Peckforton Castle

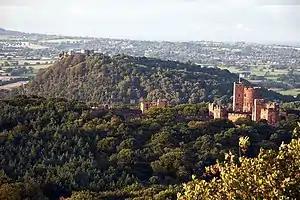
A wooded area with a sandstone castle on the right. Beyond is another wooded hill with the ruins of a castle on its top. In the far distance are fields and houses.

The castle is faced with red sandstone, and has lead, asphalt and tile roofs. It is mainly in three storeys with a five-storey tower. The buildings are arranged around a ward with the principal accommodation on the north side. It is surrounded by a dry moat which is bridged at the gatehouse. To the west of the inner ward are the stables, the coach house, a rectangular bell tower and the kitchens and service area. To the north is the great hall range which consists of 18 bays. Behind the entrance to the hall is the circular main tower. At the east end of the gallery wing is the octagonal library tower. The outer walls of the castle have full-height slender turrets at the changes in direction. Corbel tables support part of the battlements. The walls contain arrow slots, and in the gatehouse is a garderobe. The flat roof has a crenellated parapet.